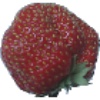
Label: Strawberry Wedge 1